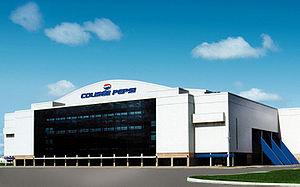
Colisée Pepsi, Ville de Québec, Québec, Canada
Cette page présente une liste des équipes de la Ligue nationale de hockey, ligue professionnelle de hockey sur glace d'Amérique du Nord. Depuis les débuts de la ligue, en 1917, seuls les Canadiens de Montréal et la franchise des Maple Leafs de Toronto ont toujours évolué dans la LNH. Les Canadiens sont l'équipe la plus titrée avec vingt-quatre Coupes Stanley.